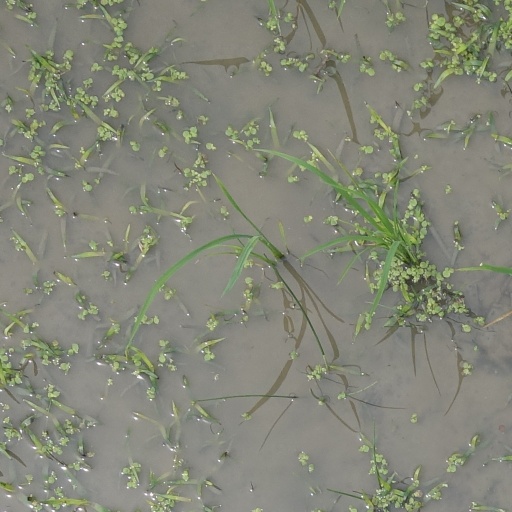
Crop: rice